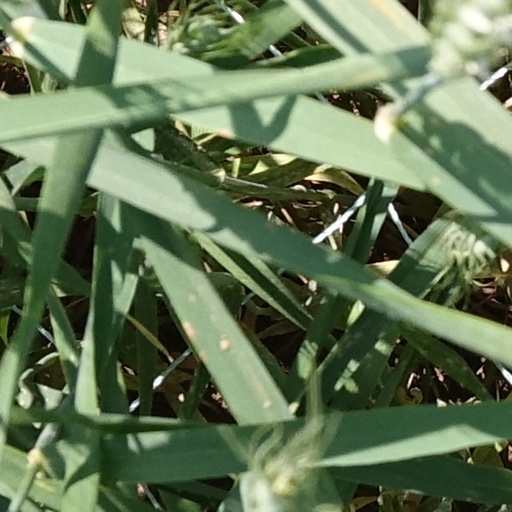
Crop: wheat